Anarchism in Hungary

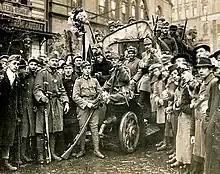
Participants of the Aster Revolution in 1918.

In January 1918, members of the Revolutionary Socialist Group were arrested after distributing anti-war leaflets within an army barracks. The Galileo Circle was subsequently suppressed and almost all the prominent members of the anti-war movement were arrested for sedition. The Budapest Workers' Council responded by calling a general strike, during which 150,000 workers demonstrated in the streets of the capital. Despite the unions that led the strike being outside the control of the Social Democratic Party, the party claimed it as their victory and quickly called off the strike, which the unions agreed to in order to avoid splitting the movement. Despite the new recruits brought into the movement by the propaganda efforts of Ottó Korvin, who distributed leaflets calling for workers' councils, featuring references to "An Appeal to the Young" by Peter Kropotkin, the anti-war movement was largely broken in May 1918, when over 50 leading revolutionary socialists and syndicalists were arrested by the police, including Ilona Duczyńska. In June 1918, a new wave of strikes spread throughout Hungary, protesting against the shooting of workers by the Hungarian authorities, but these strikes too were called off by the Social Democratic Party.